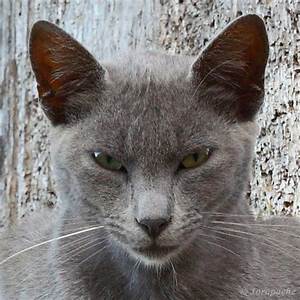
Label: gatto